Worker cooperative

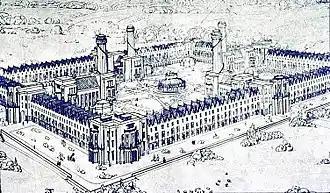
Model of Robert Owen's visionary project for a cooperative settlement (Owenites fired bricks to build it, but construction never took place)

Worker cooperatives rose to prominence during the Industrial Revolution as part of the labour movement. As employment moved to industrial areas and job sectors declined, workers began organizing and controlling businesses for themselves. Worker cooperatives were originally sparked by "critical reaction to industrial capitalism and the excesses of the industrial revolution," with the first worker owned and managed firm first appearing in England in 1760. Some worker cooperatives were designed to "cope with the evils of unbridled capitalism and the insecurities of wage labor".